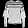
Label: Shirt